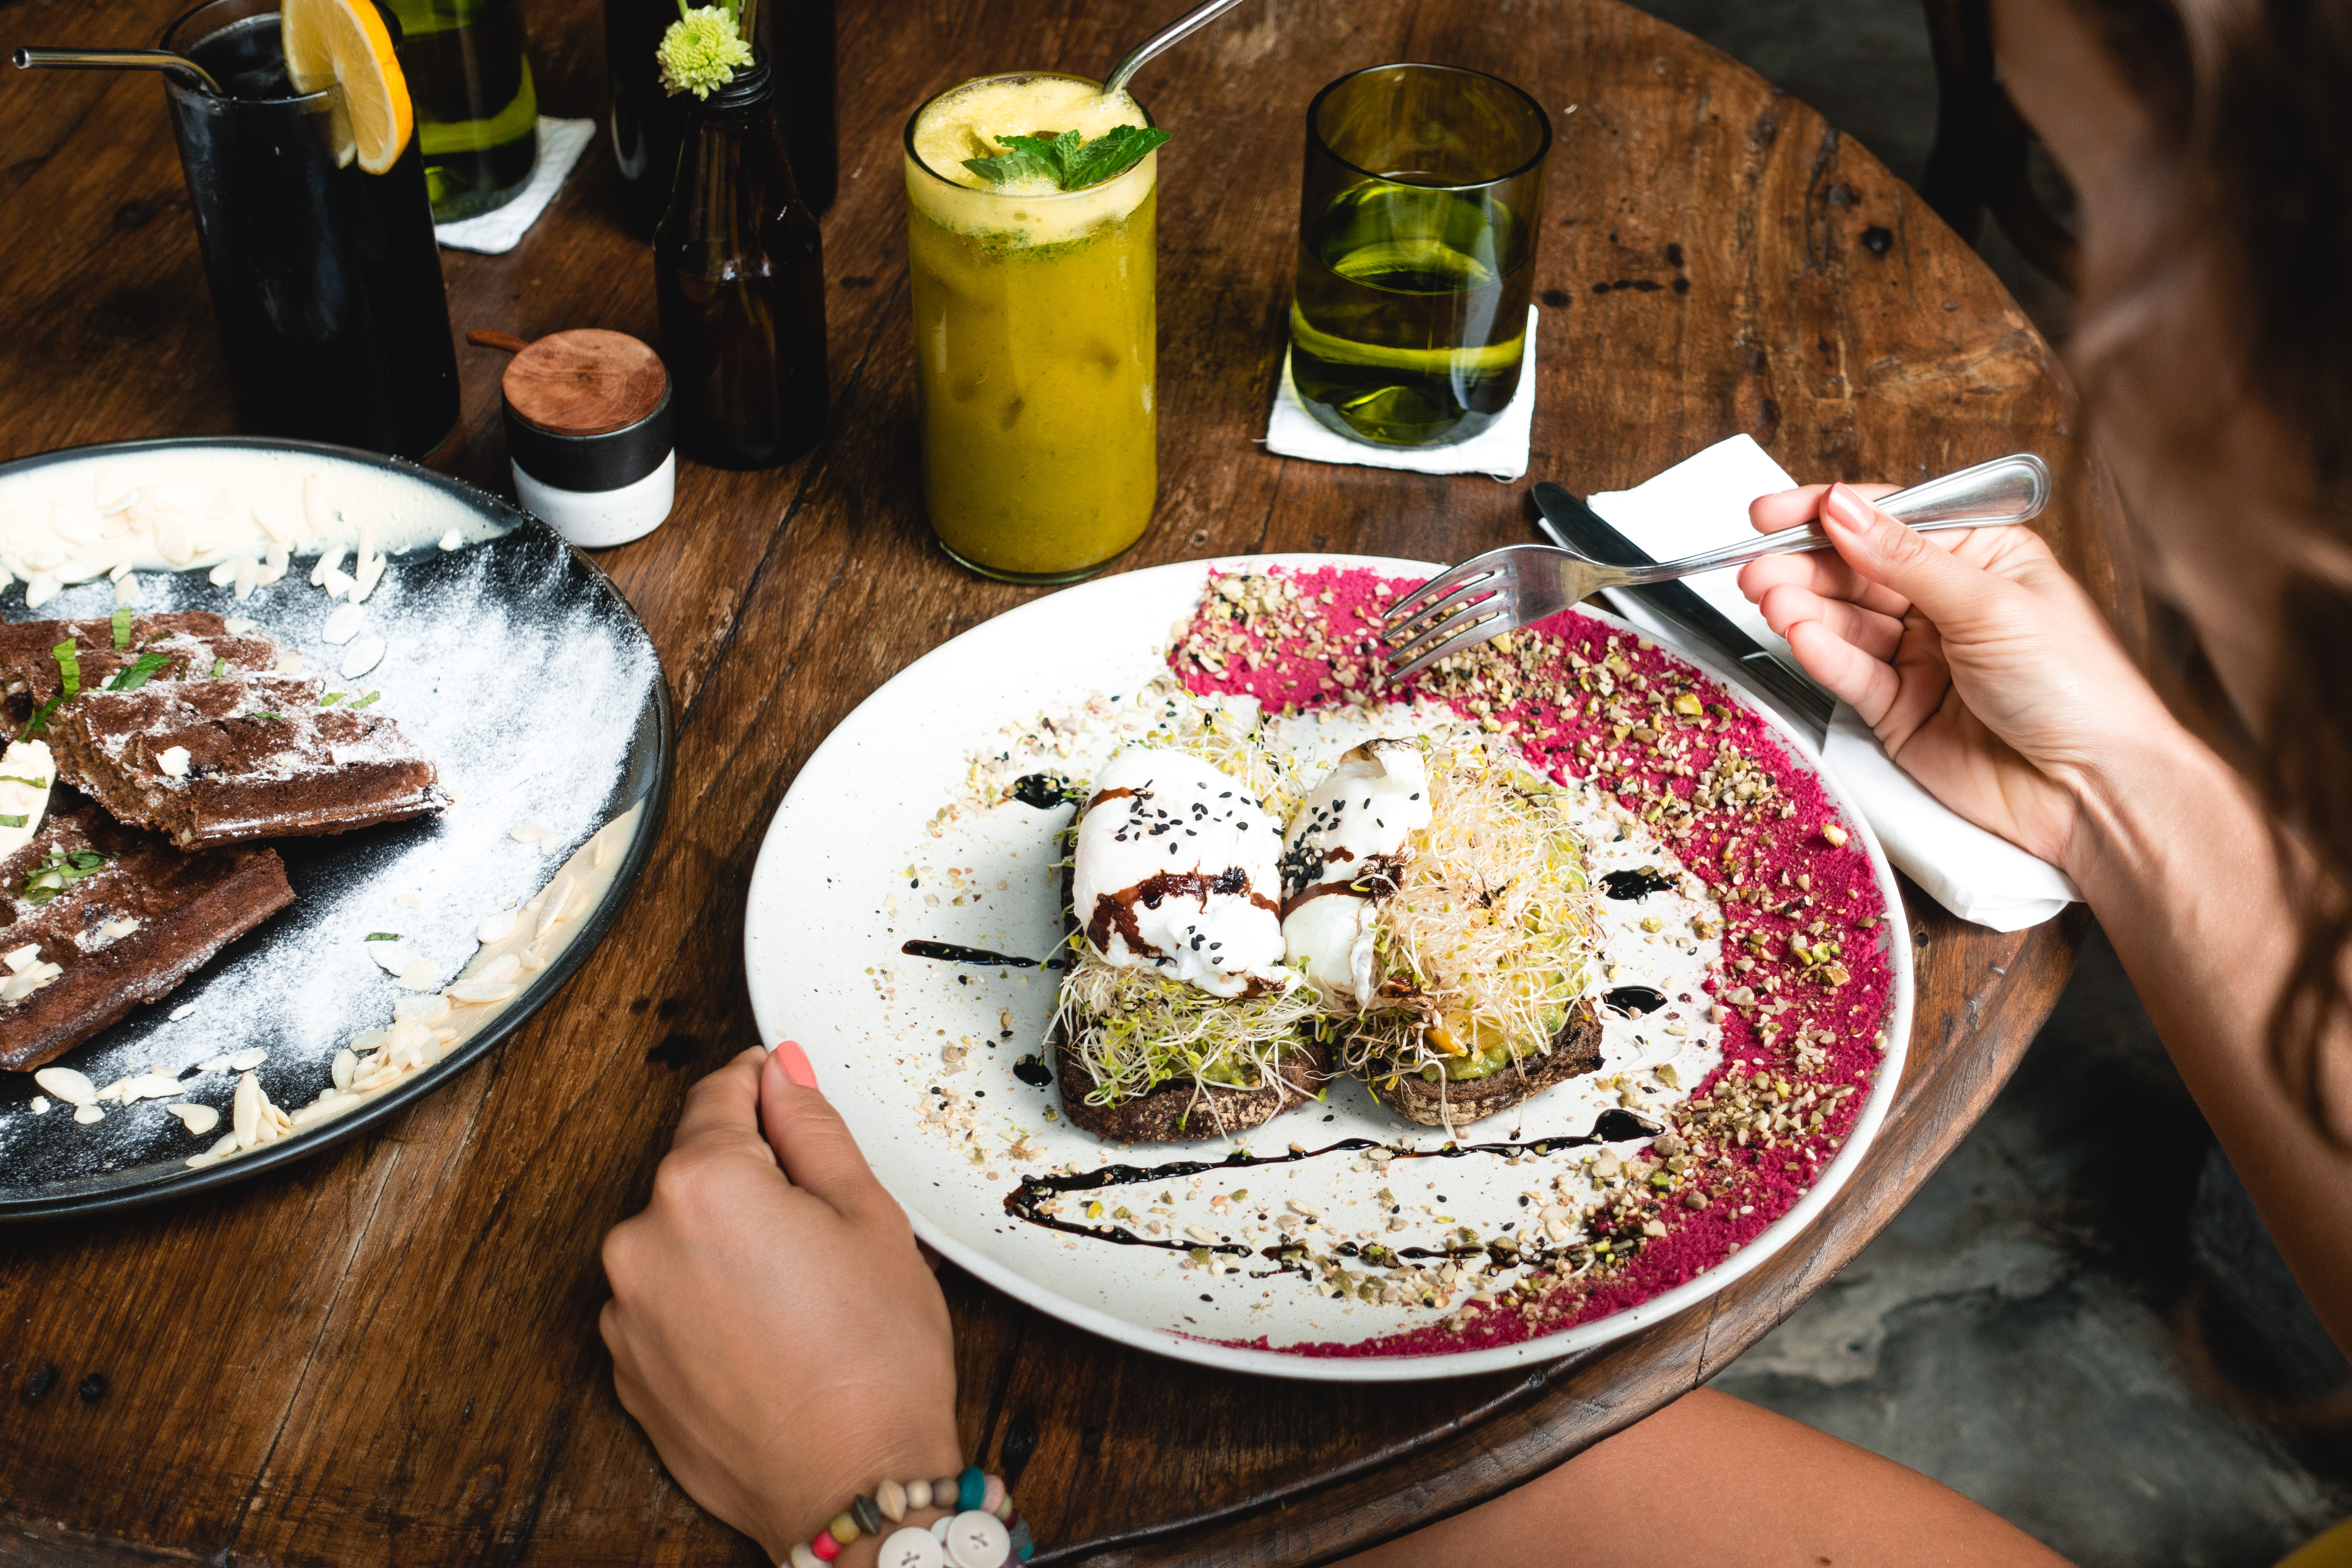
dish, food, cuisine, meal, ingredient, comfort food, brunch, lunch, recipe, vegetarian food, breakfast, supper, produce, drink, indian cuisine